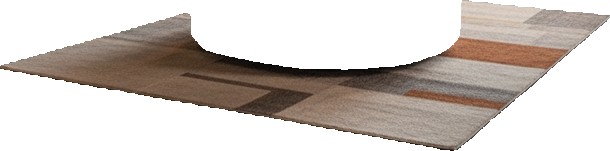
Surface category: rug